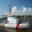
Label: ship